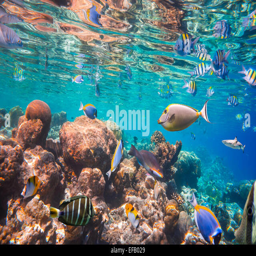
reef with a variety of hard and soft corals and tropical fish .